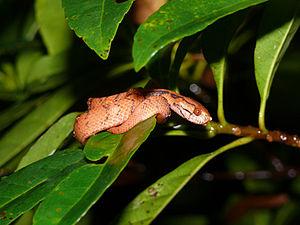
Pareas iwasakii est une espèce de serpents de la famille des Pareatidae.